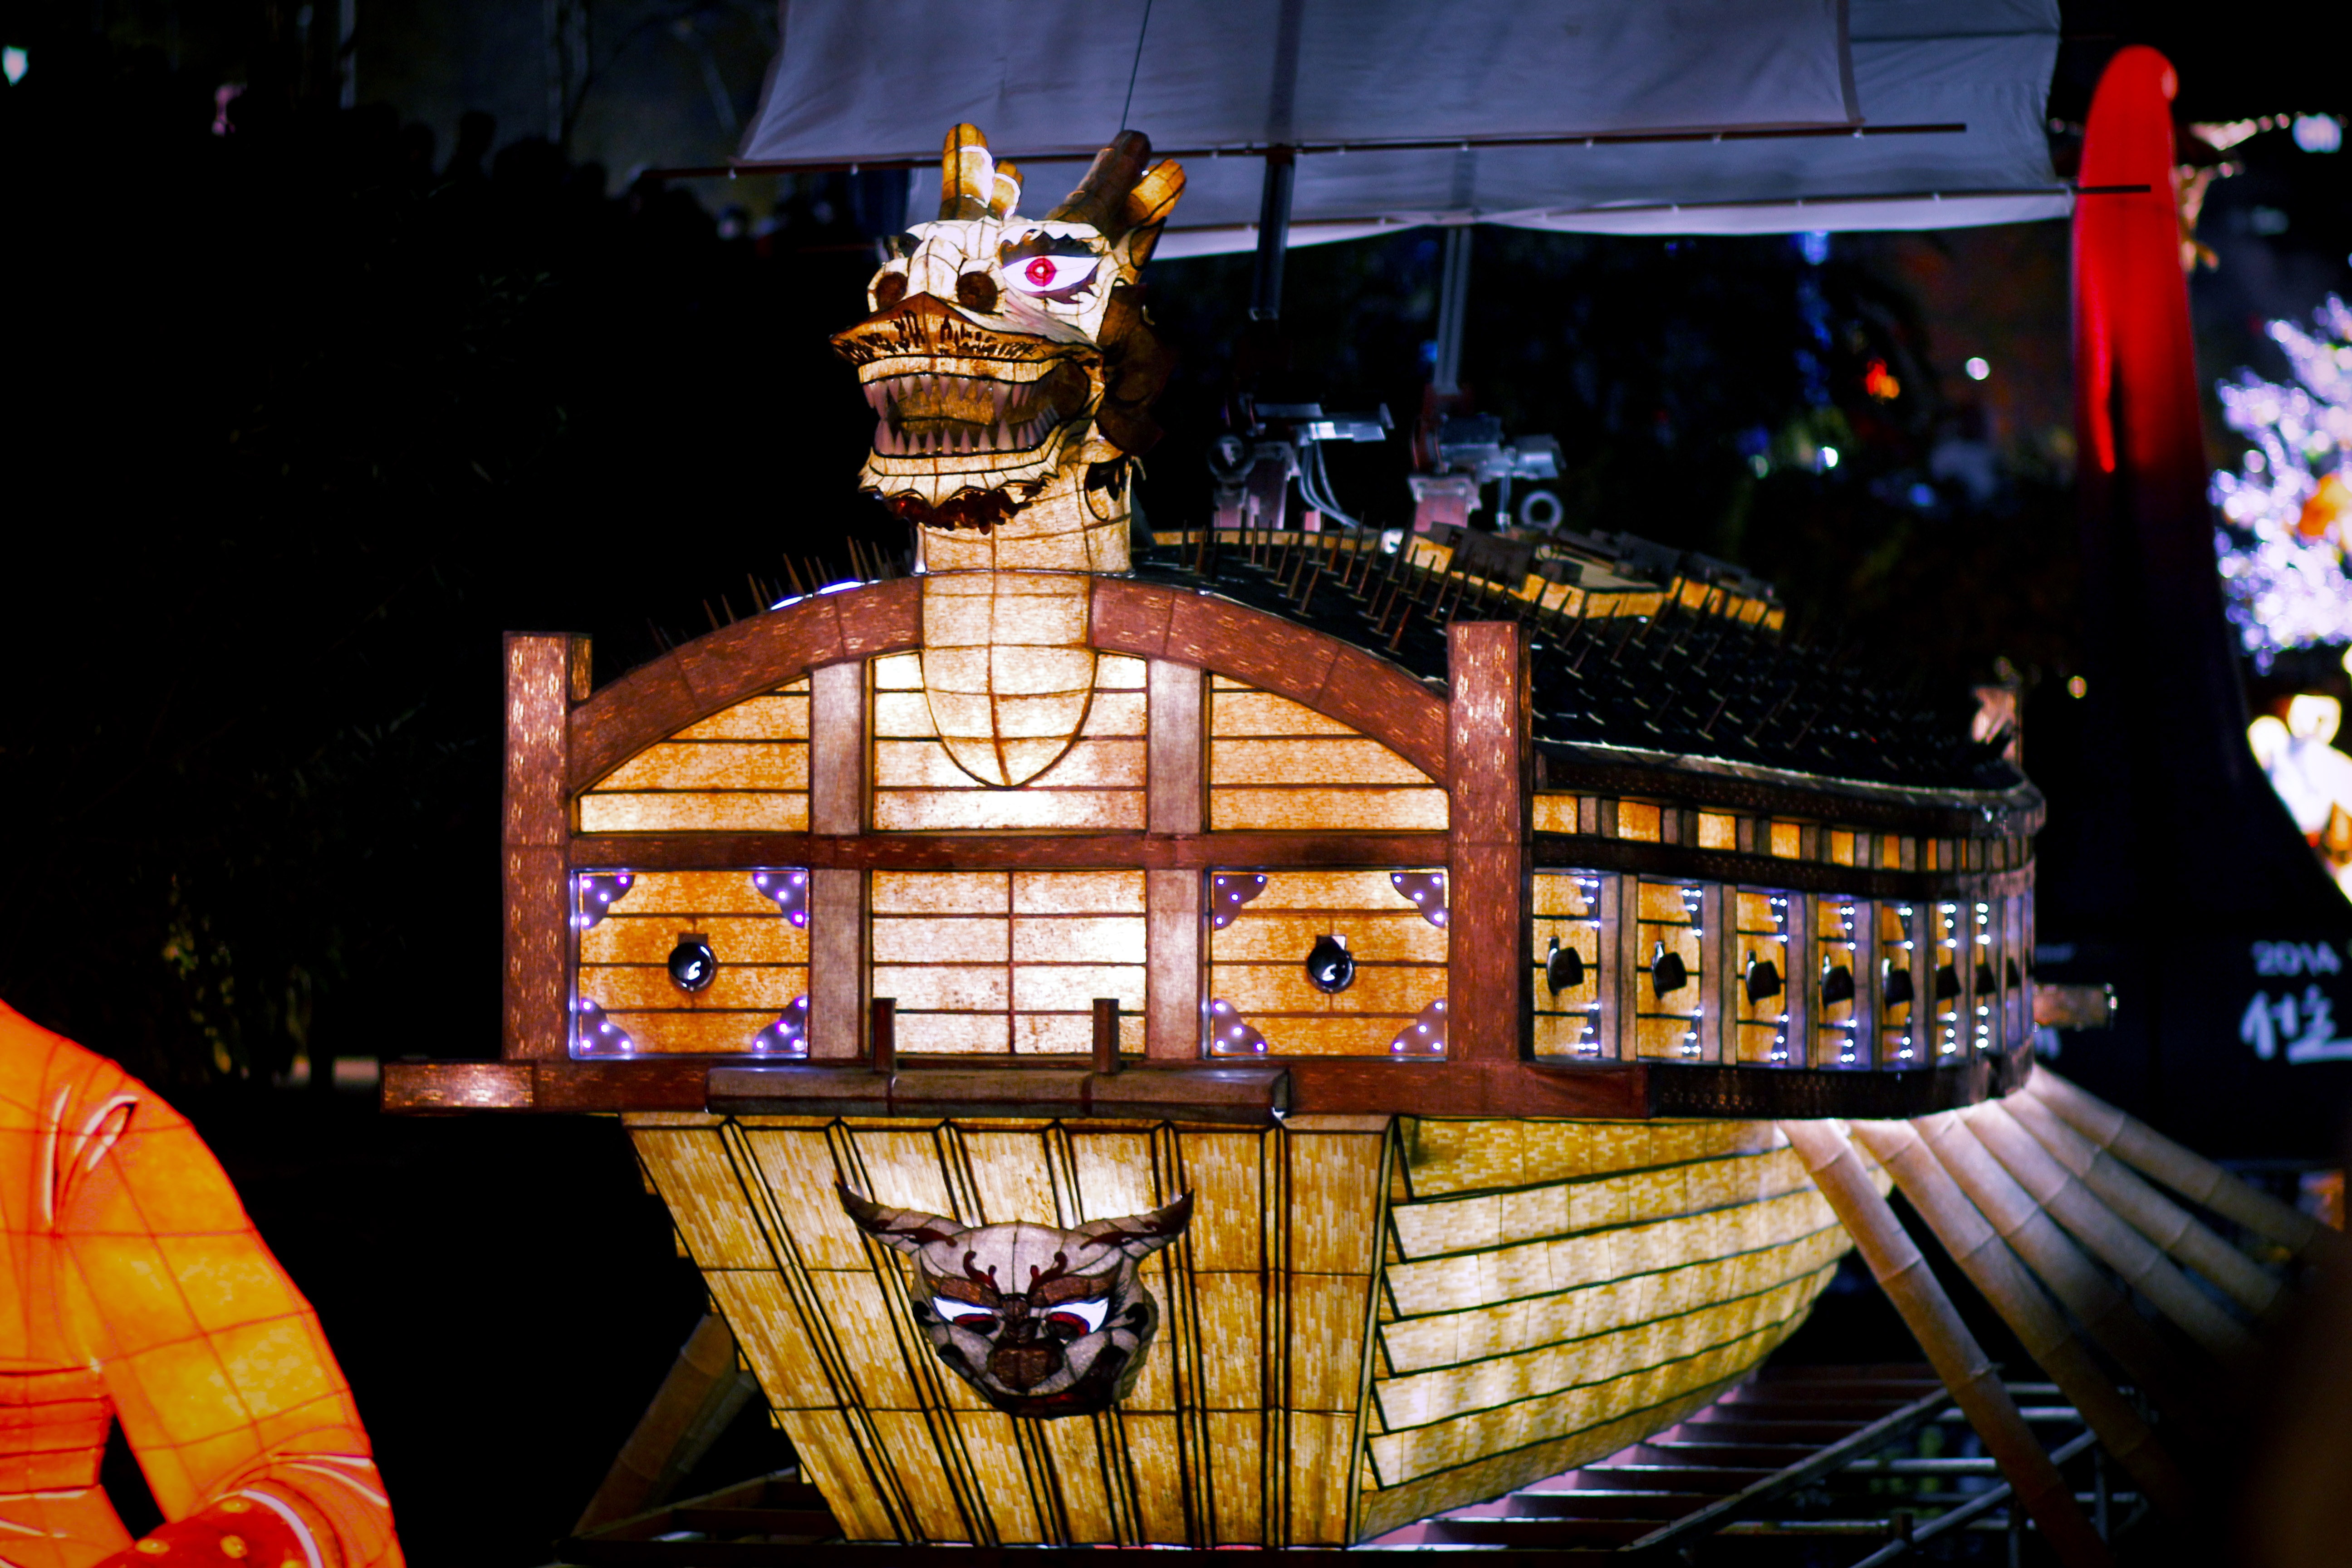
light, night, lantern, sailboat, dragon, night view, times, turtle ship